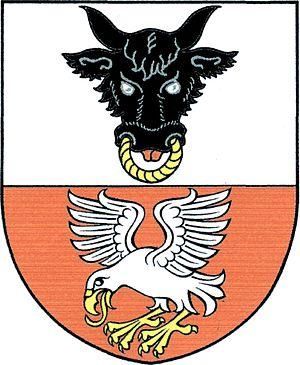
Pernštejnské Jestřabí est une commune du district de Brno-Campagne, dans la région de Moravie-du-Sud, en République tchèque. Sa population s'élevait à 174 habitants en 2017.